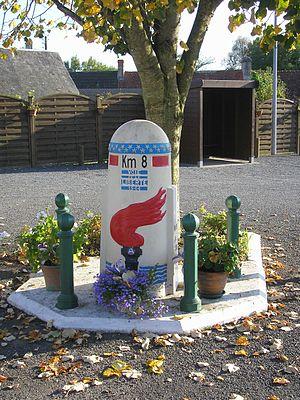
Houesville (Normandie, France). Borne de la voie de la Liberté.
Cette liste non exhaustive recense les bornes routières de la voie de la Liberté, mémoriaux de guerre dont la majeure partie retrace l'itinéraire suivi par la 3ᵉ armée américaine commandée par le général Patton.